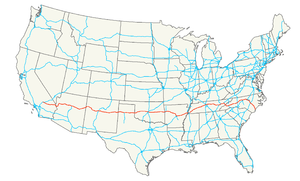
L'Interstate 40 couramment appelée I-40 est une autoroute inter-États traversant les États-Unis d'est en ouest. Son extrémité ouest se situe sur l'Interstate 15 à Barstow, en Californie et son extrémité est formé par la réunion de la U.S. Route 117 et de la North Carolina Highway 132 à Wilimington en Caroline du Nord. Sur une grande portion, de Oklahoma City à Barstow, elle est parallèle à la Route 66.